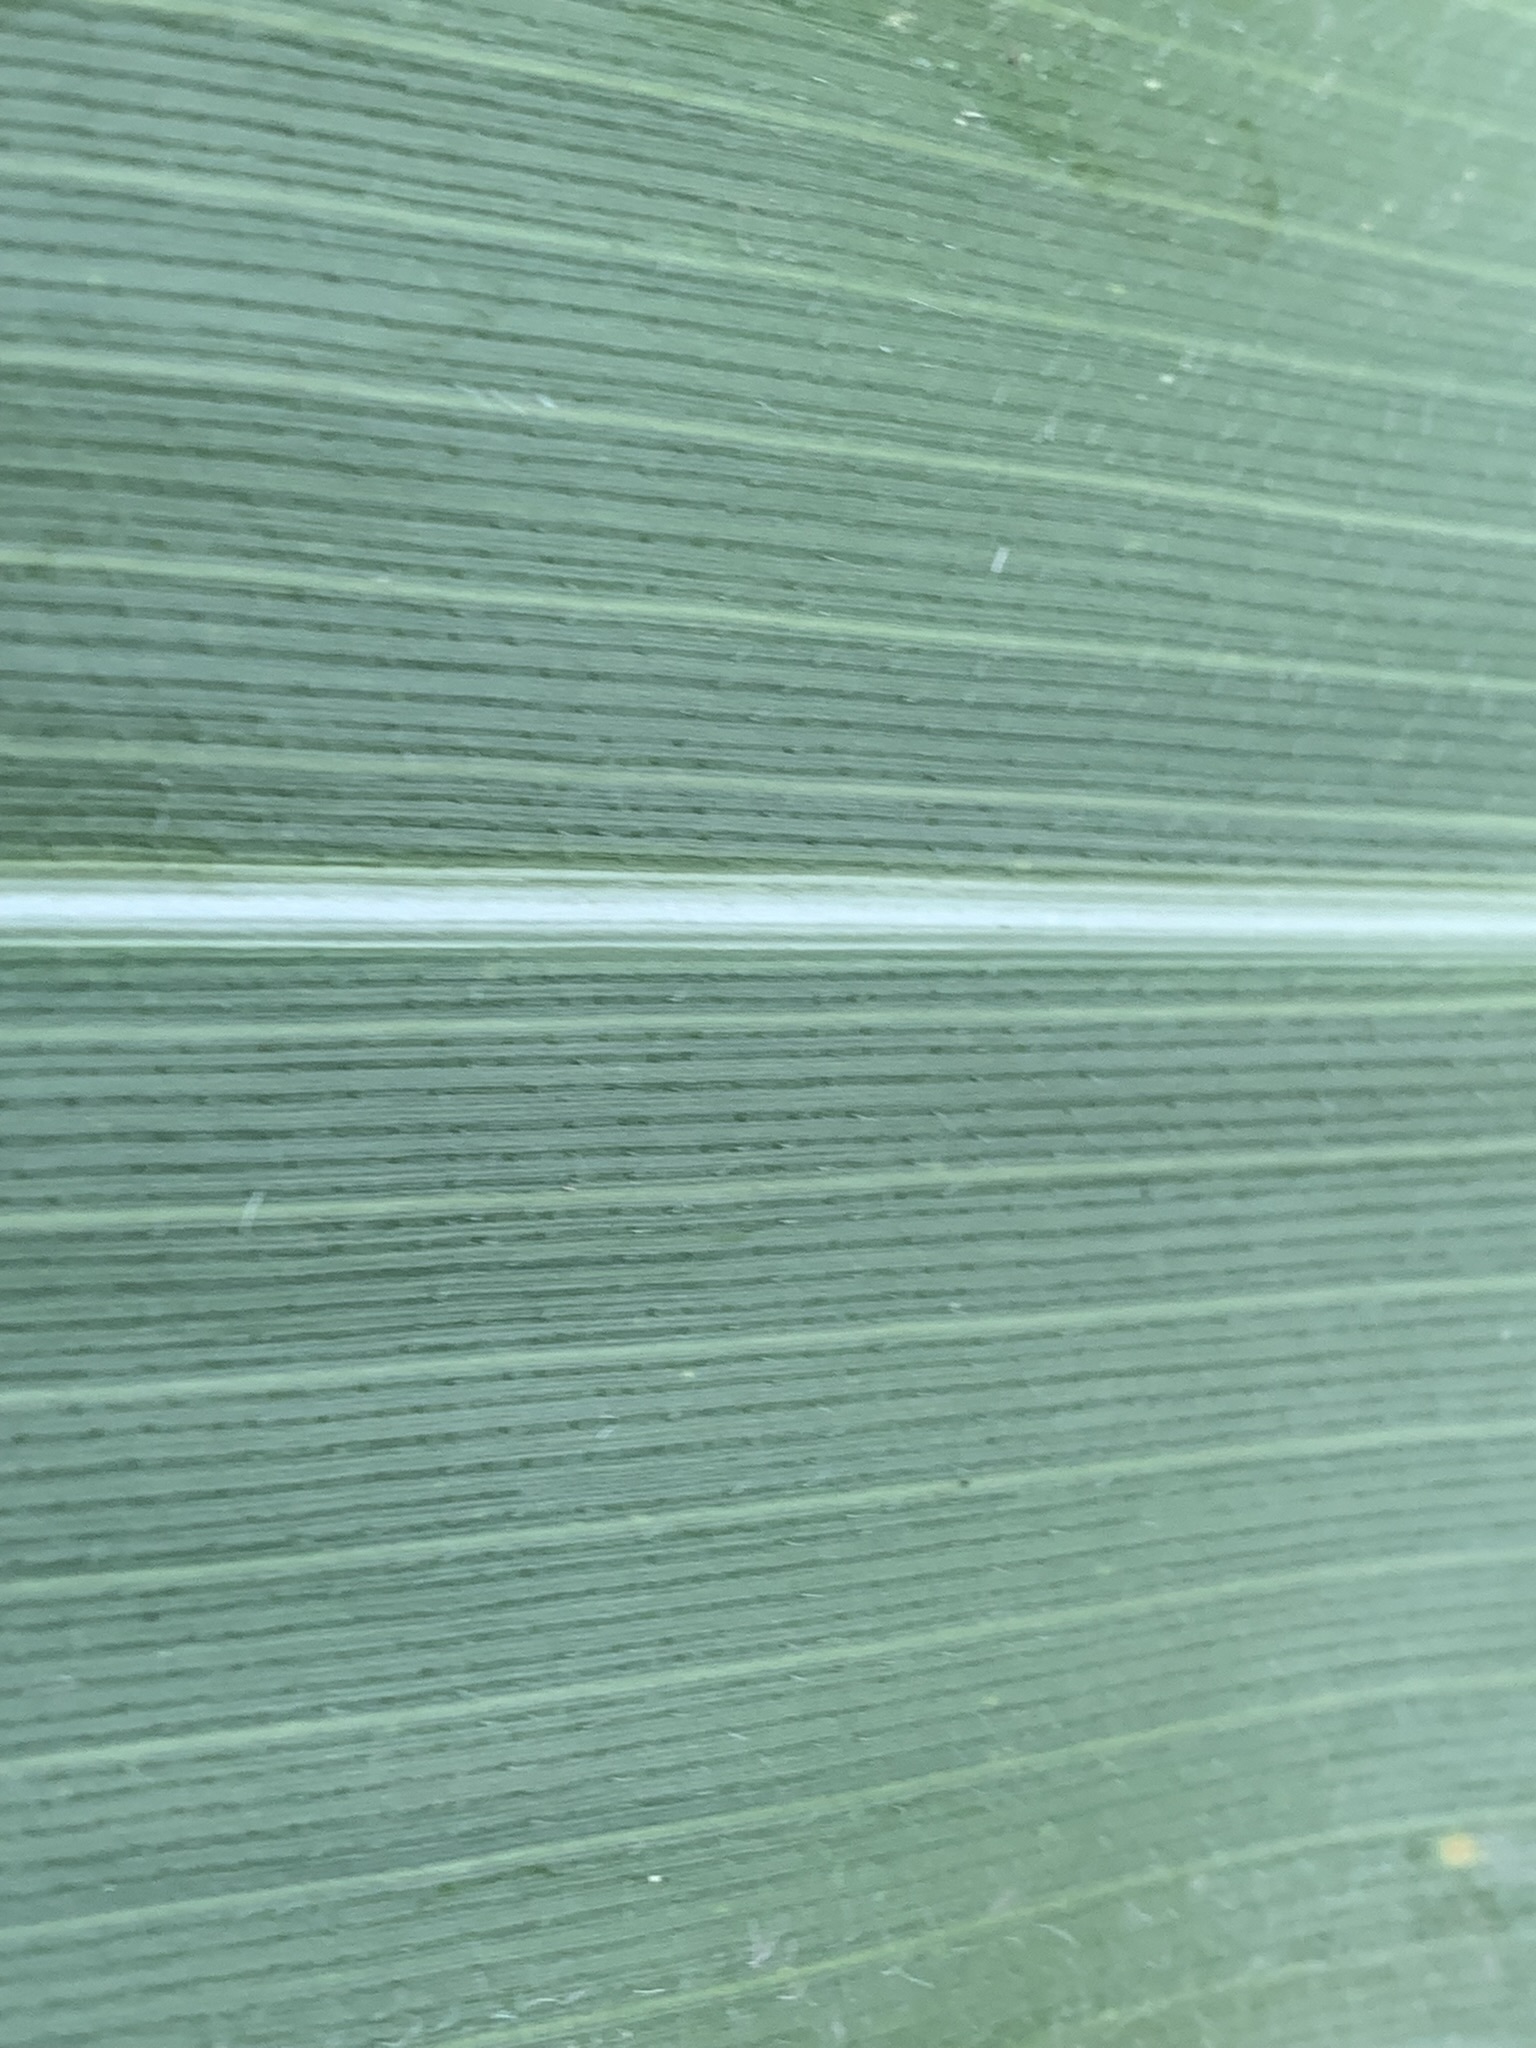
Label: Healthy